Our Lady of the Flowers

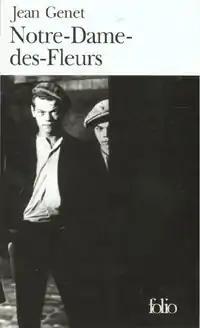

Our Lady of the Flowers ("Notre-Dame-des-Fleurs") is the debut novel of French writer Jean Genet, first published in 1943. The free-flowing, poetic novel is a largely autobiographical account of a man's journey through the Parisian underworld. The characters are drawn after their real-life counterparts, who are mostly homosexuals living on the fringes of society.